The Last Days of Chez Nous

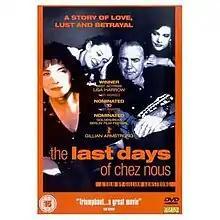
Region 2 DVD cover

The Last Days of Chez Nous is a 1992 Australian drama film directed by Gillian Armstrong and written by Helen Garner. The film stars Bruno Ganz as the Frenchman JP, New Zealand actor Kerry Fox as the impulsive younger sister, and Lisa Harrow as her older sibling. The cast also includes Miranda Otto and Bill Hunter.